Fieffes-Montrelet

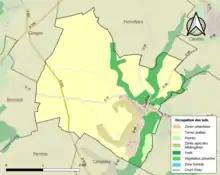
Fieffes and Montrelet.

In 1975, the two communes of Fieffes and Montrelet were united to create a single administrative entity.